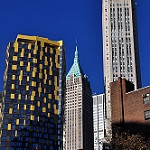
Scene: Outdoor